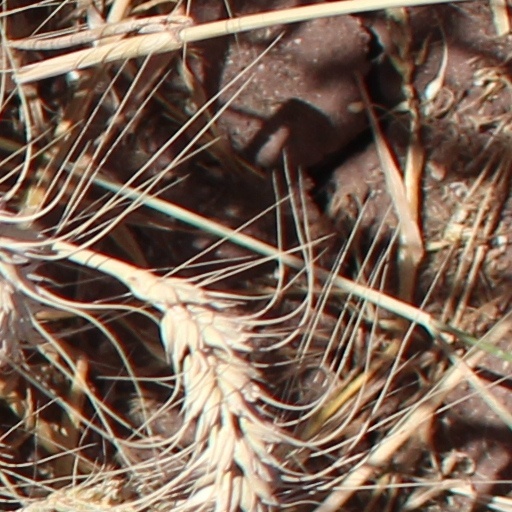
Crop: wheat